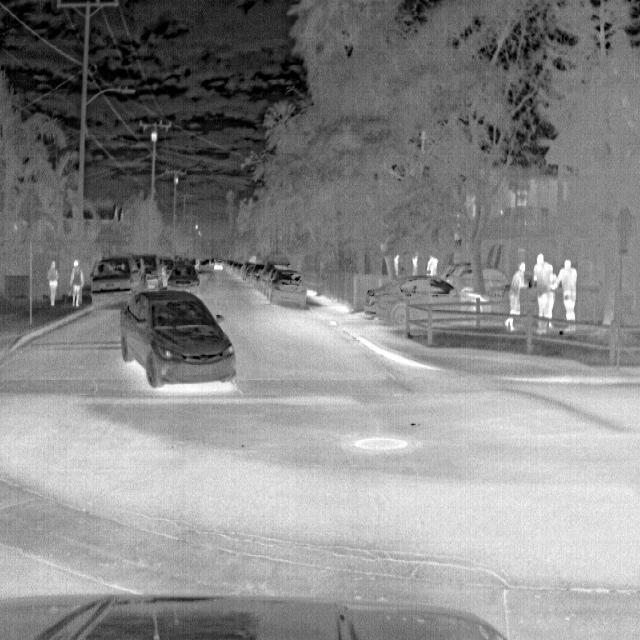
Detected objects:
label: person
label: person
label: person
label: person
label: person
label: person